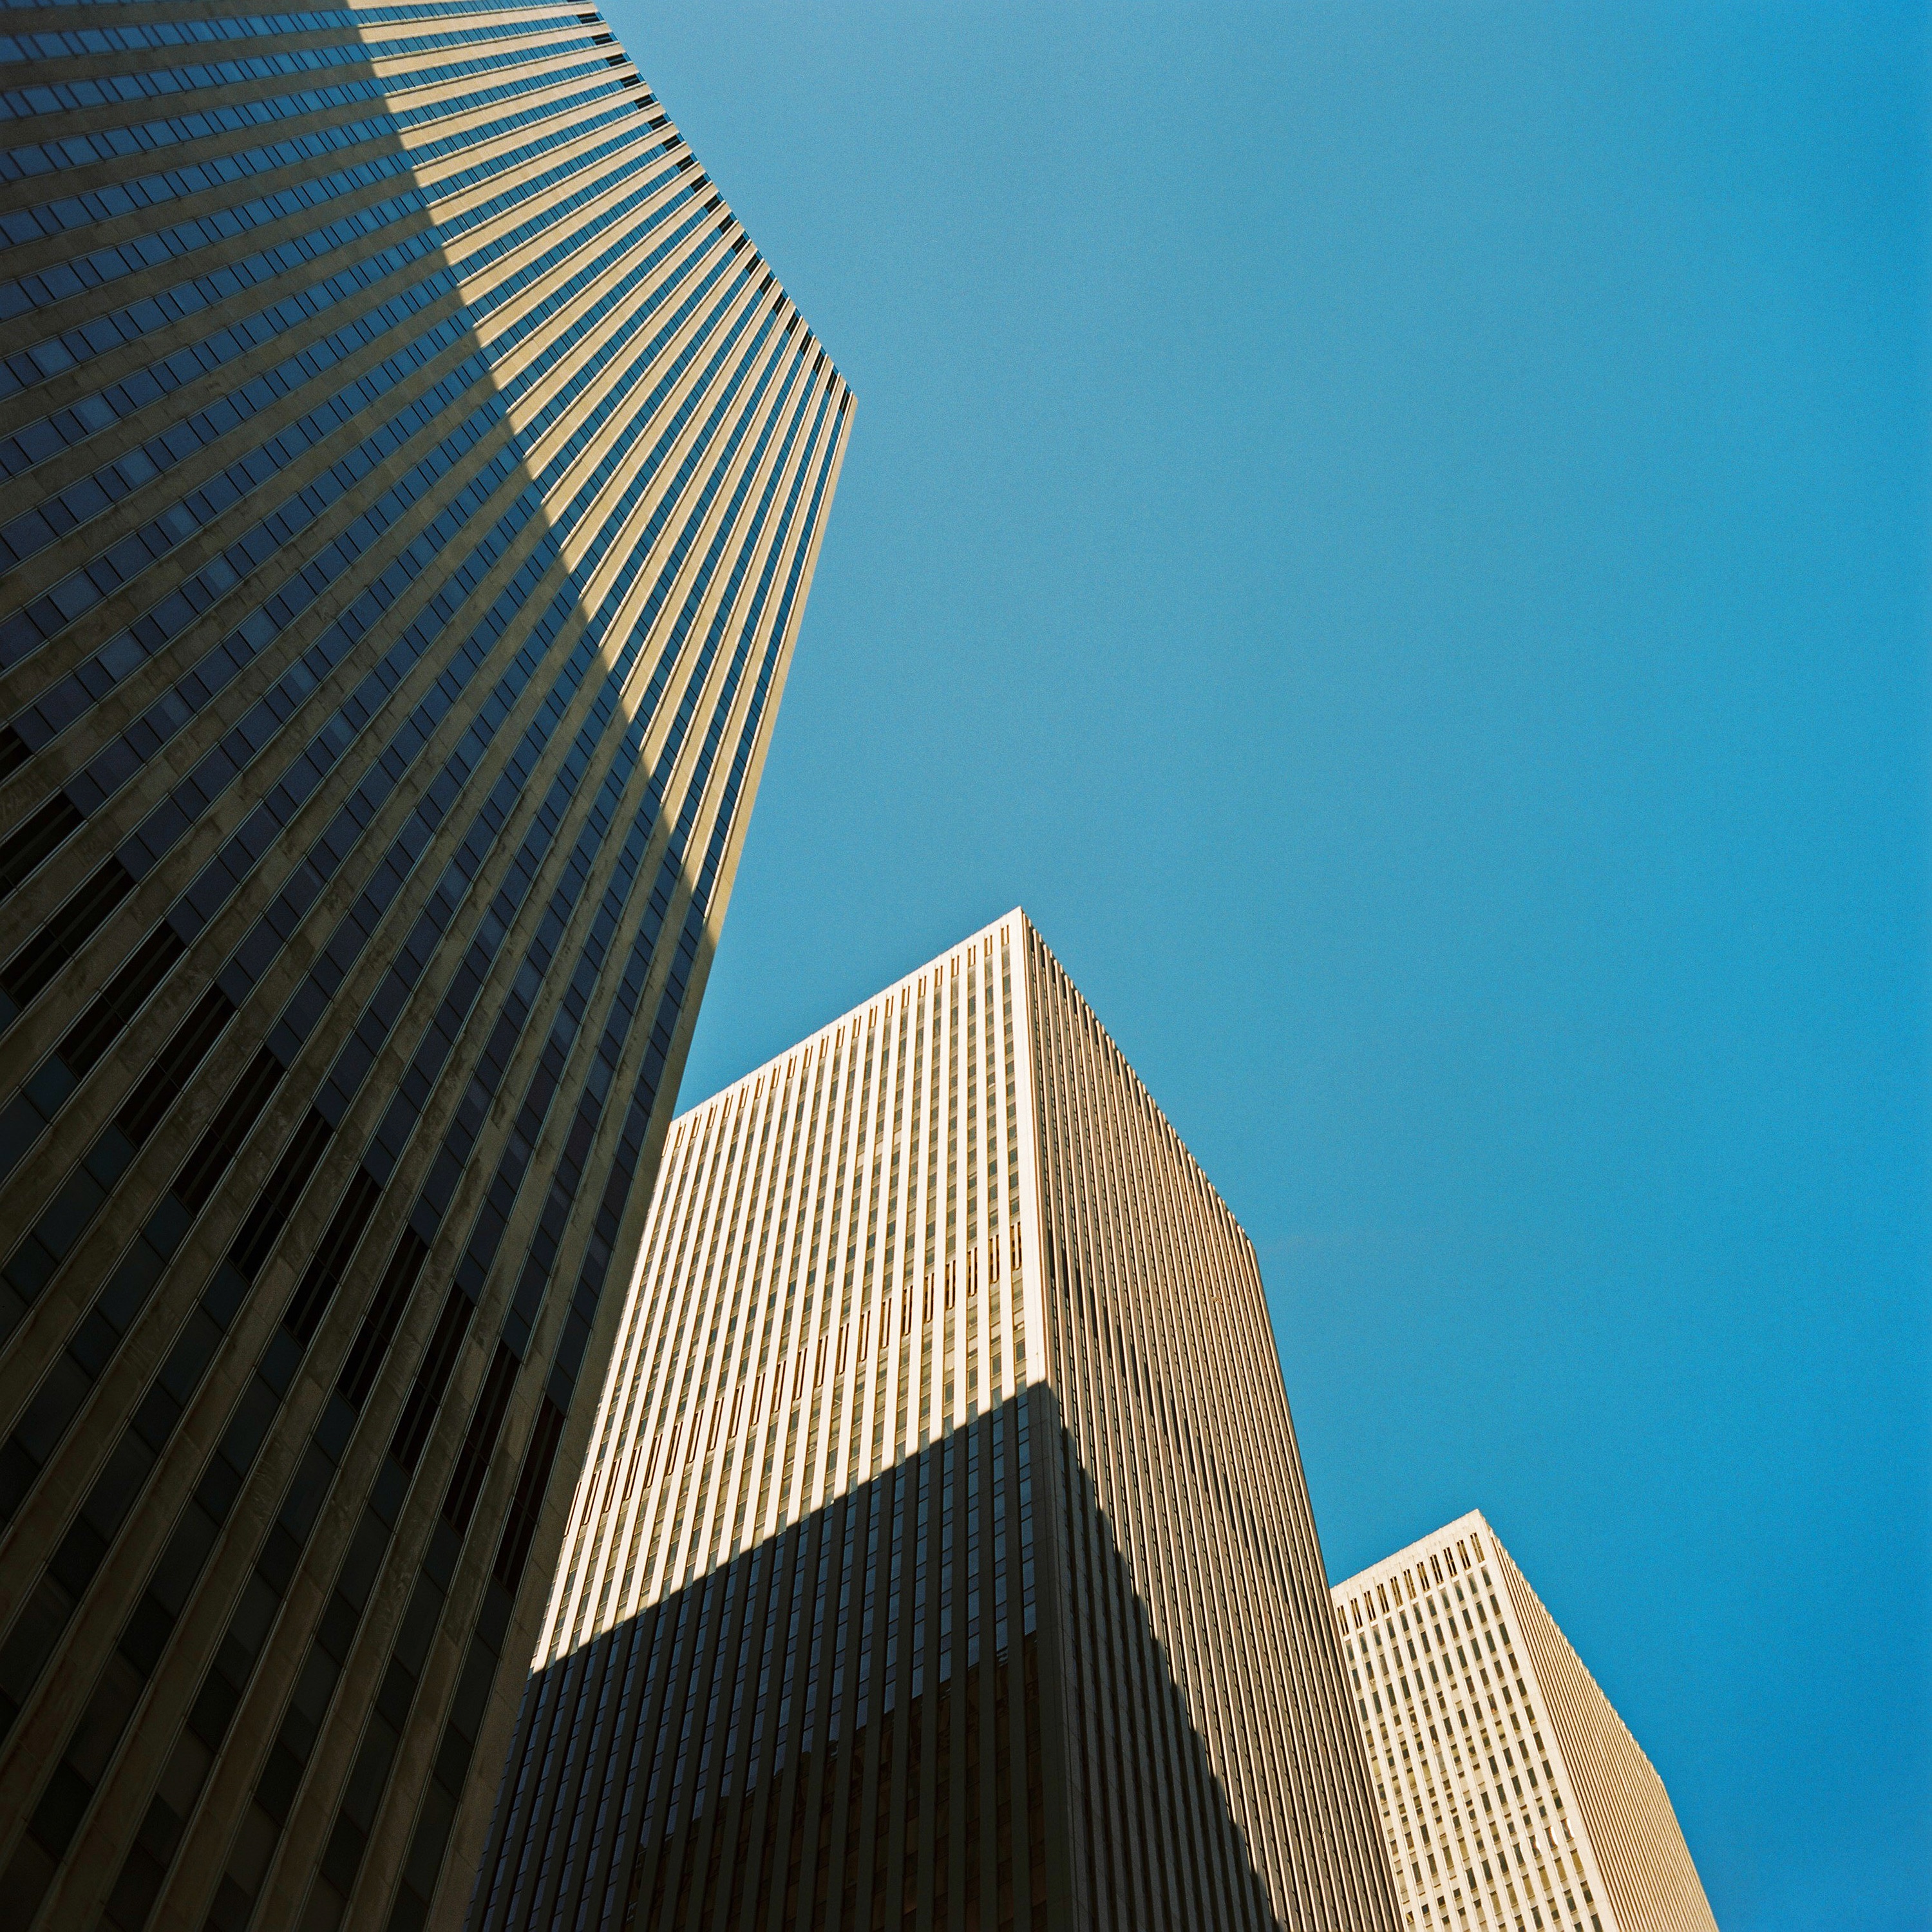
architecture, sky, skyline, building, city, skyscraper, downtown, line, tower, landmark, facade, blue, tower block, shape, metropolitan area